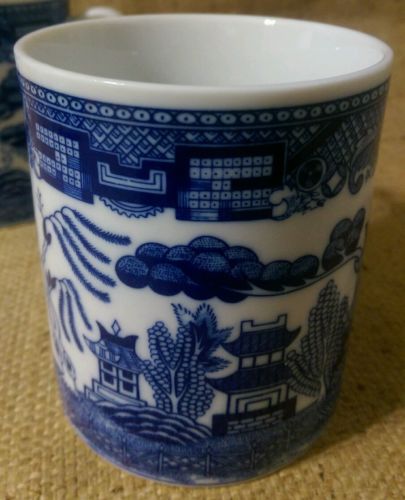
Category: mug